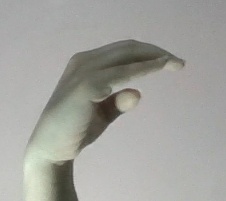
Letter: jeem